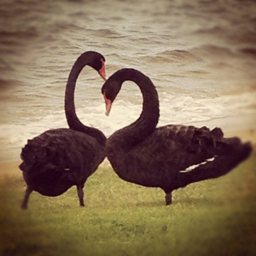
black swans on the foreshore .